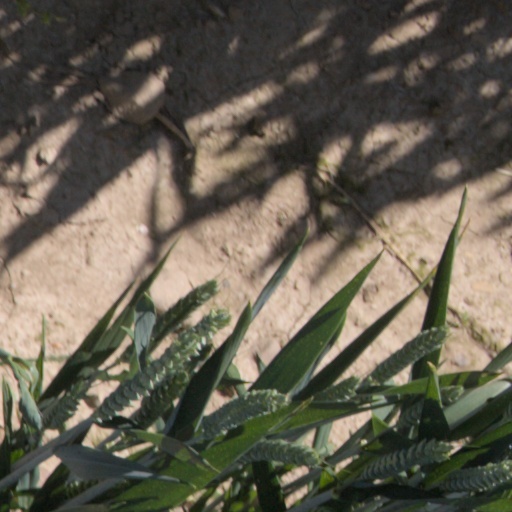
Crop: wheat